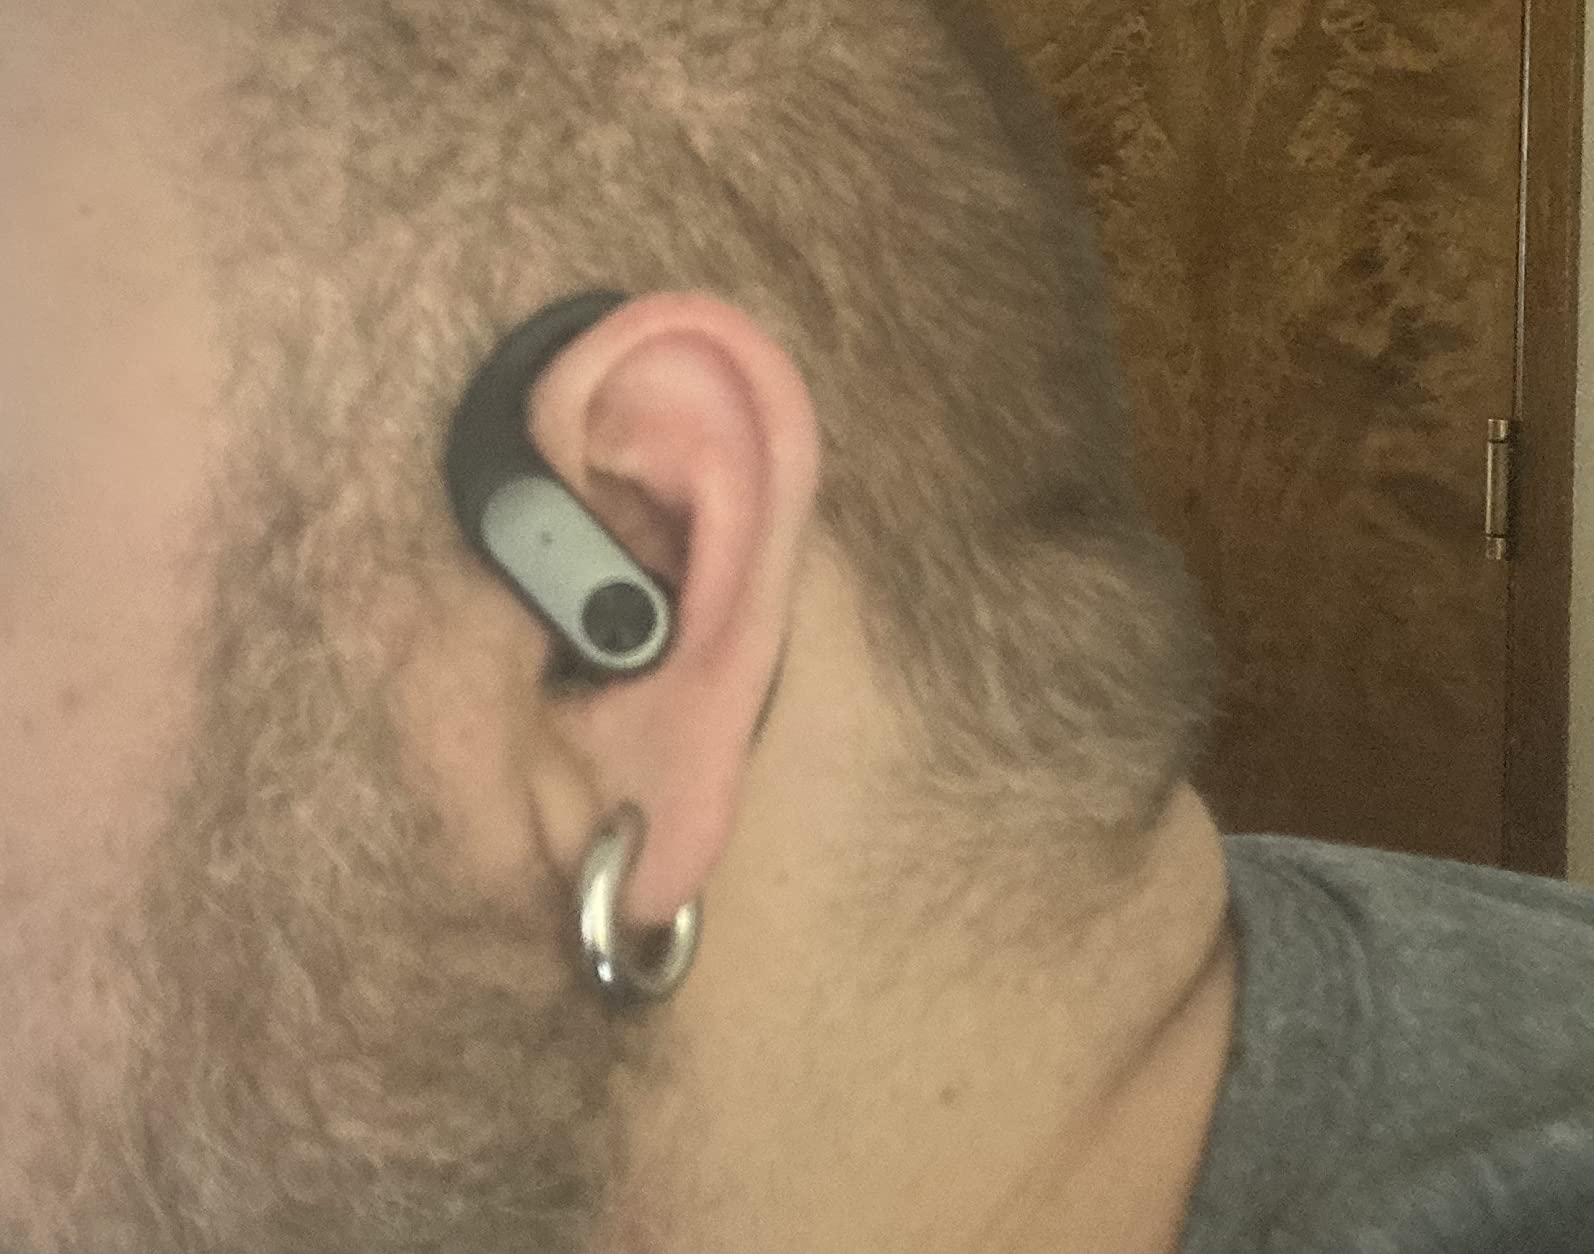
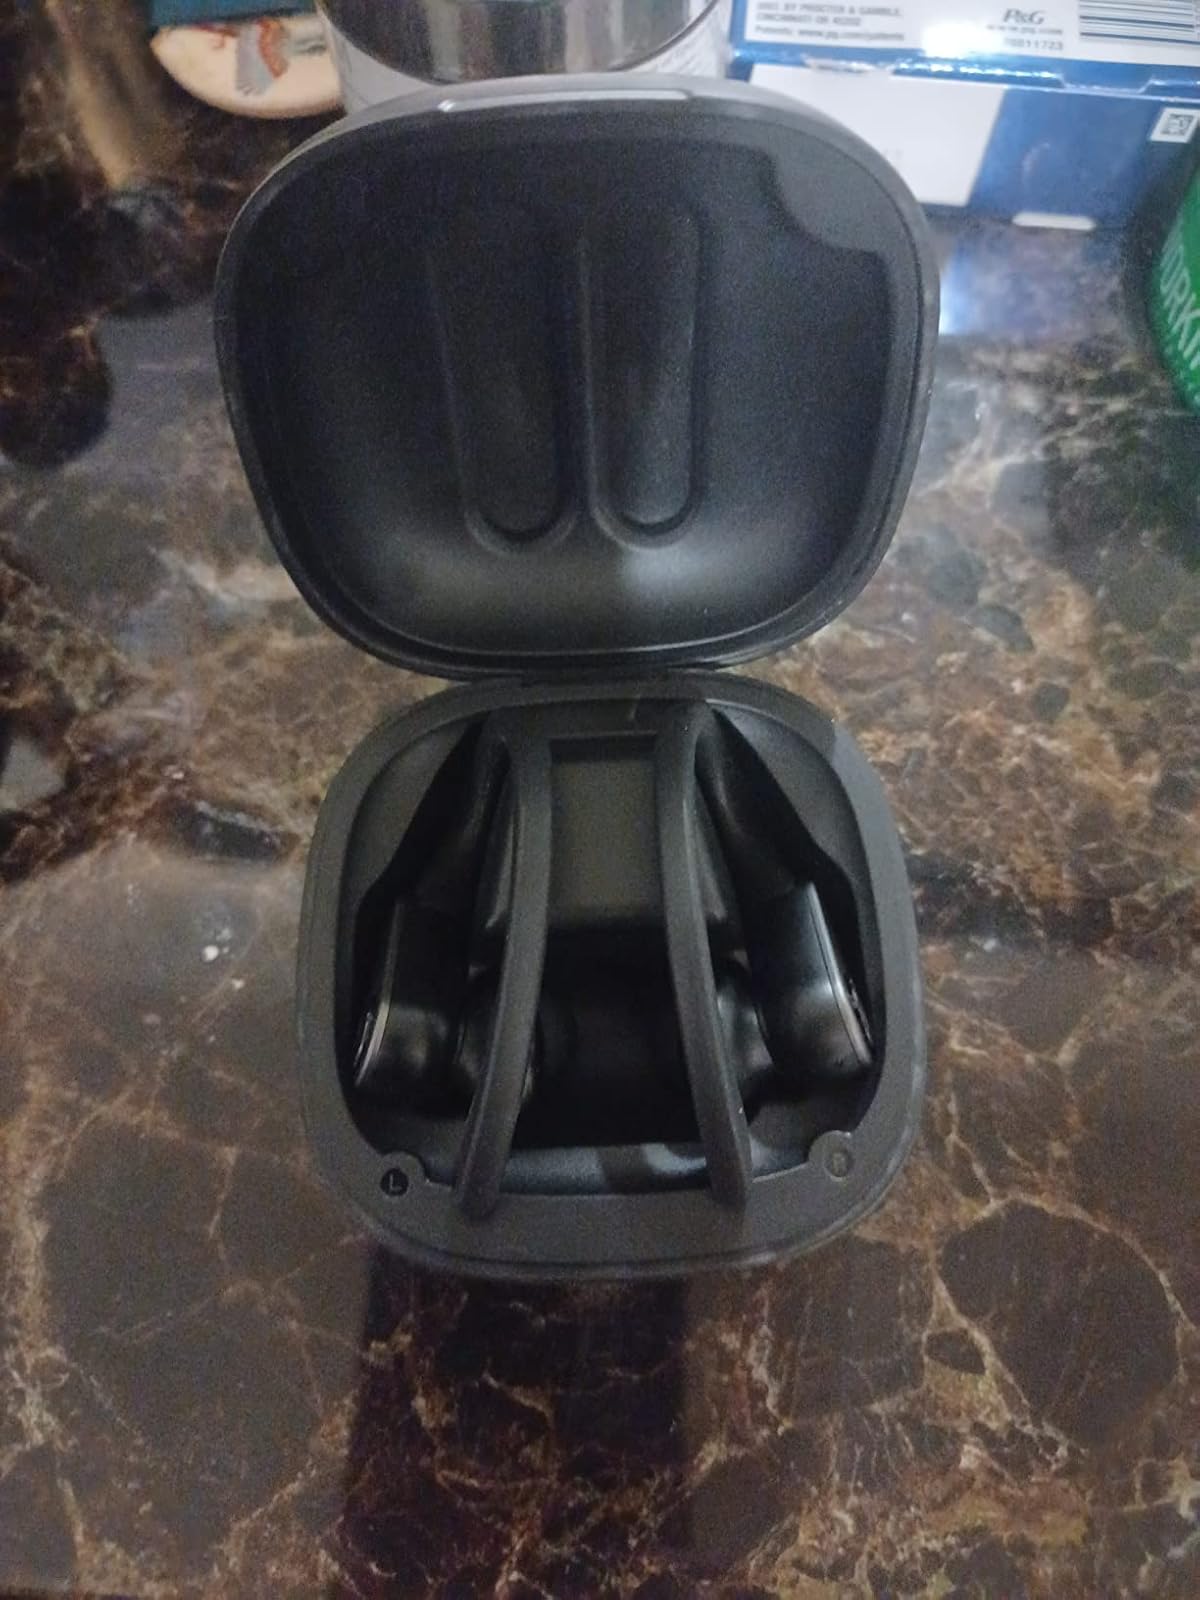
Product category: earbuds
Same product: yes